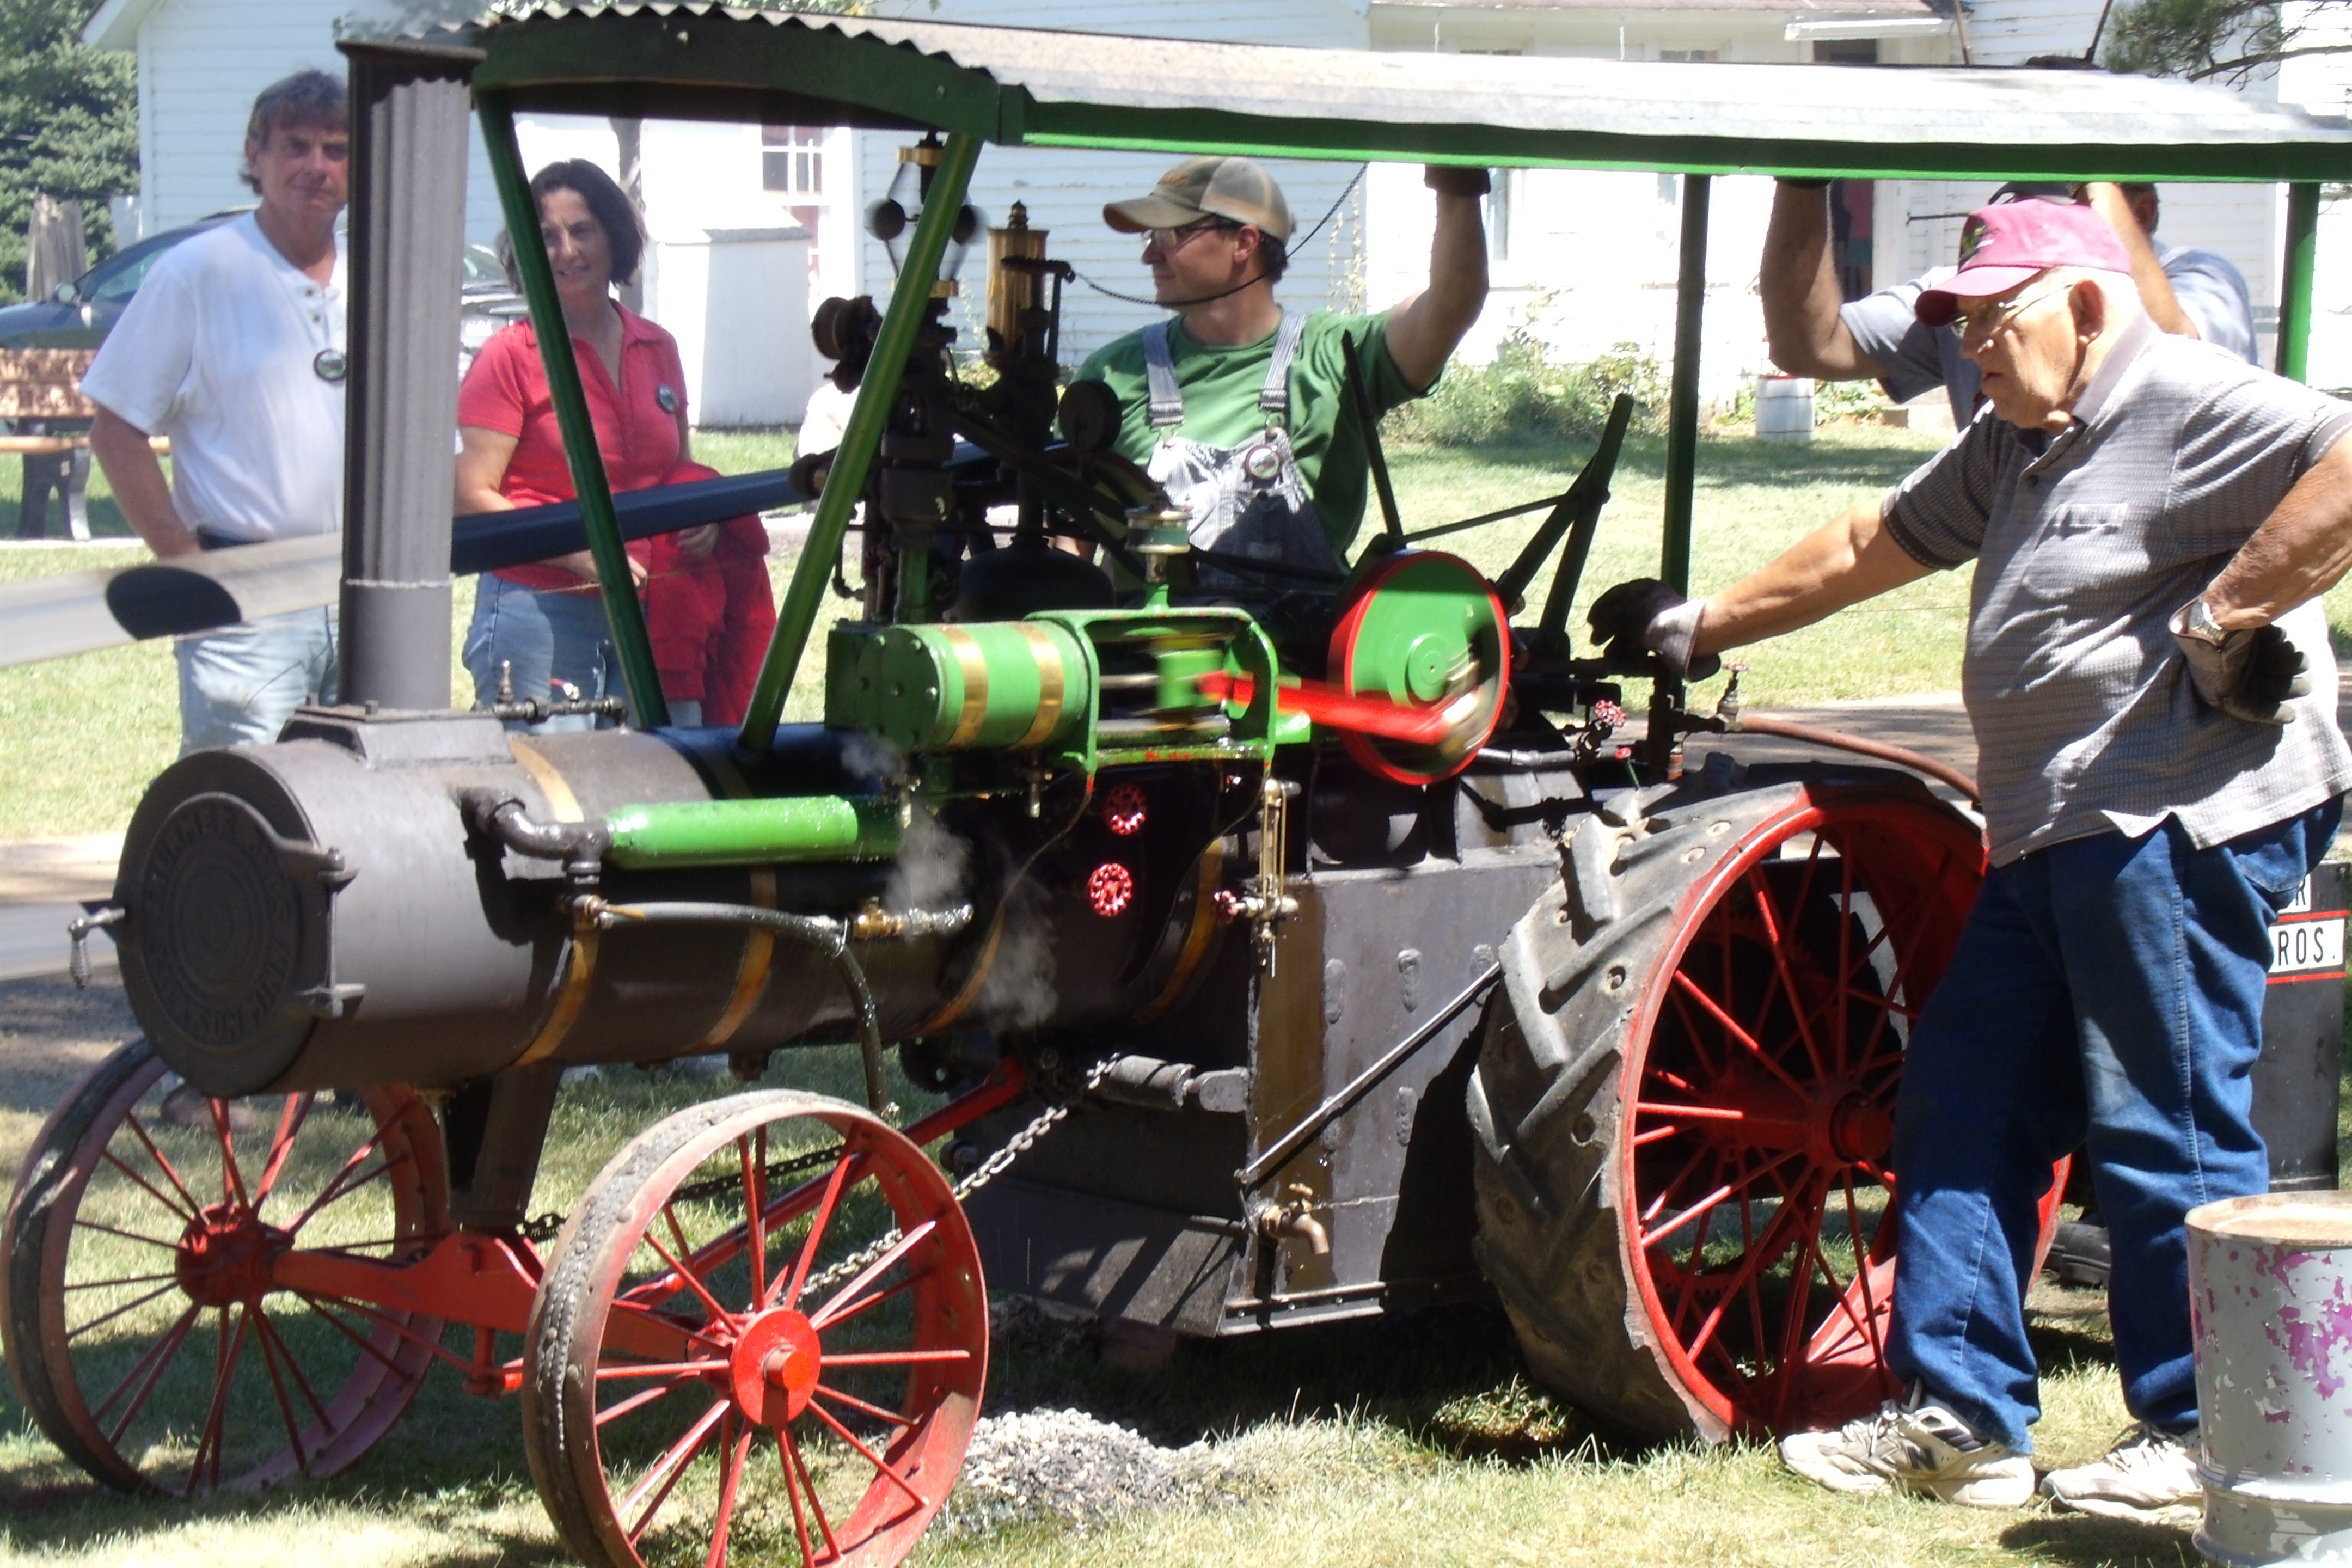
butterfield, threshing, steam, engine, antique, power, agriculture, farm, tractor, steam engine, vehicle, auto part, automotive engine part, car, Steam car, classic car, vintage car, wagon